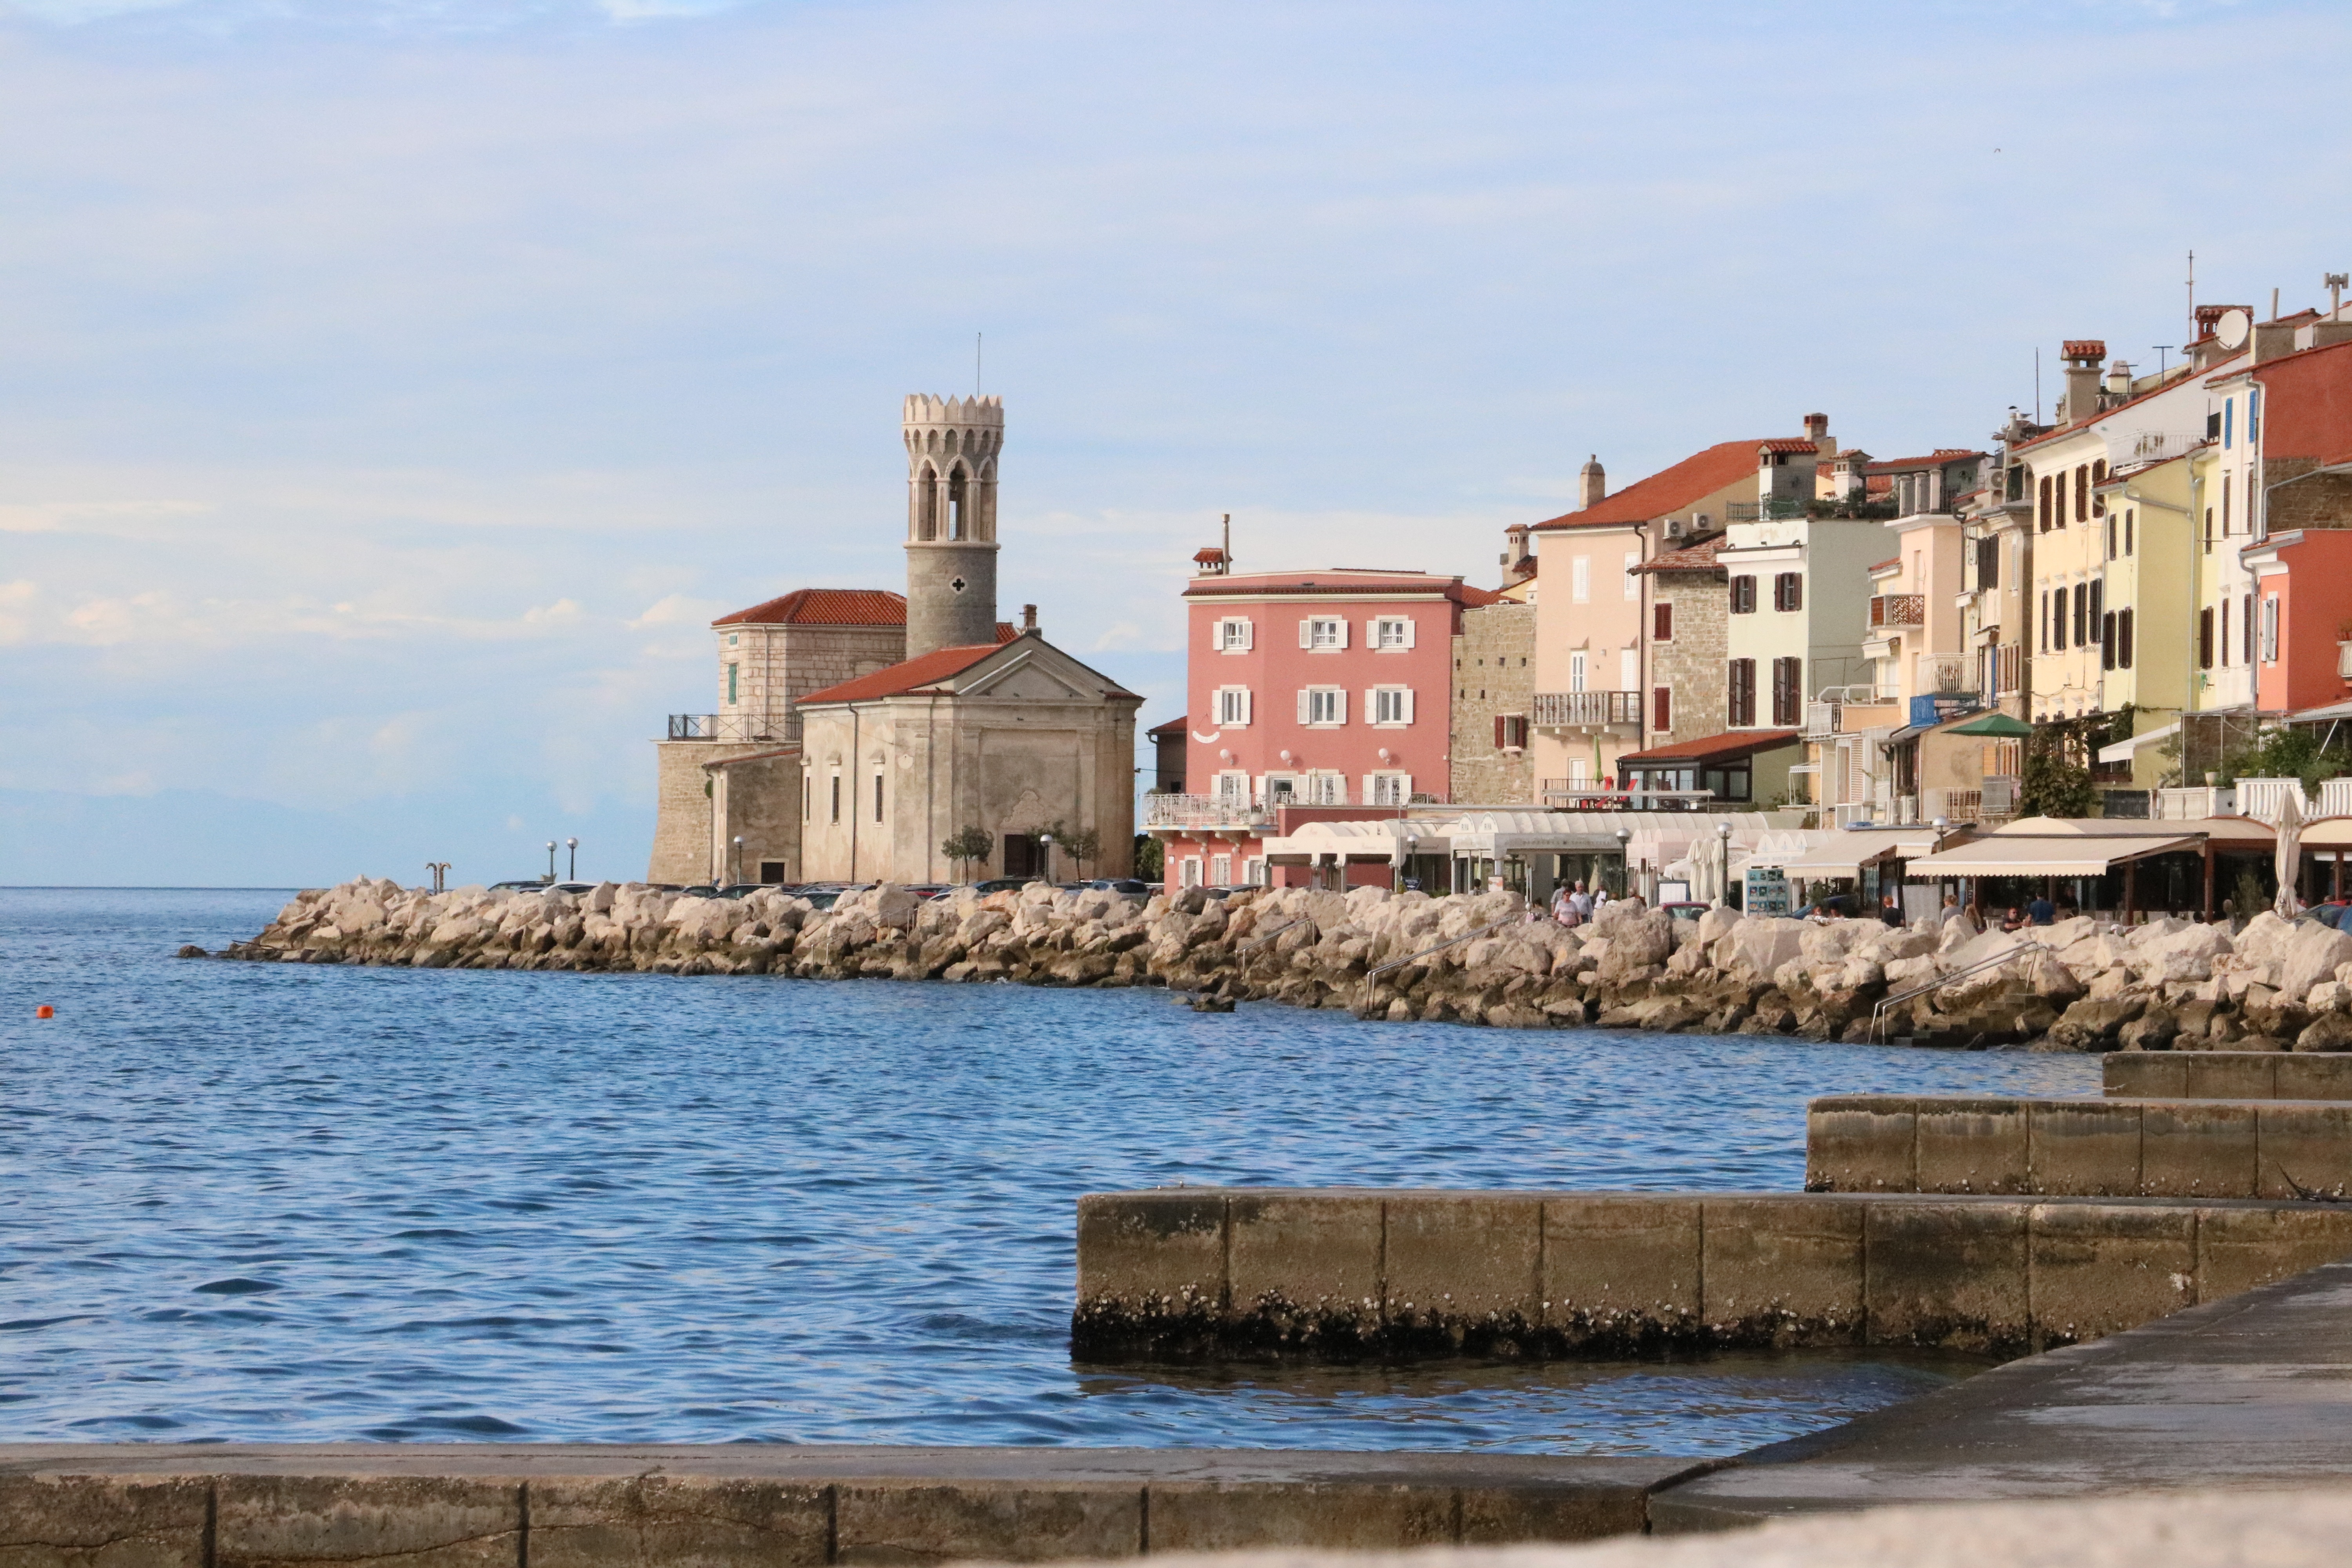
sea, coast, dock, architecture, shore, town, old, river, cityscape, vacation, tower, bay, harbor, port, waterway, light house, body of water, slovenia, adriatic, piran